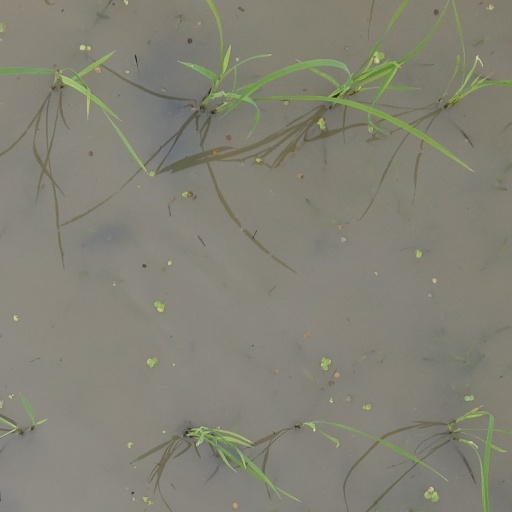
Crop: rice